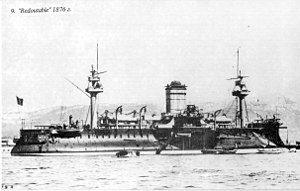
Panserskib / Konstruktion og pansring
Det franske panserskib Redoutable, der var det første stålbyggede panserskib
Et panserskib var et dampdrevet krigsskib fra anden halvdel af det 19. århundrede, beskyttet af panserplader af jern eller stål.